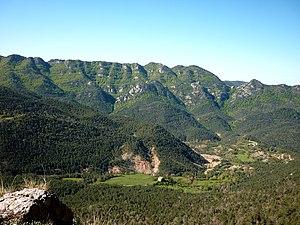
Serra de Tossals est un site d'importance communautaire situé dans la province de Barcelone, Catalogne, Espagne. Il est situé au municipi de Capolat. mais son extrémité ouest et le point culminant est à la frontière avec la municipalité de Navès de la province de Lleida. Le point culminant est le Tossal de Vilella où sont atteints 1526.6 mètres.